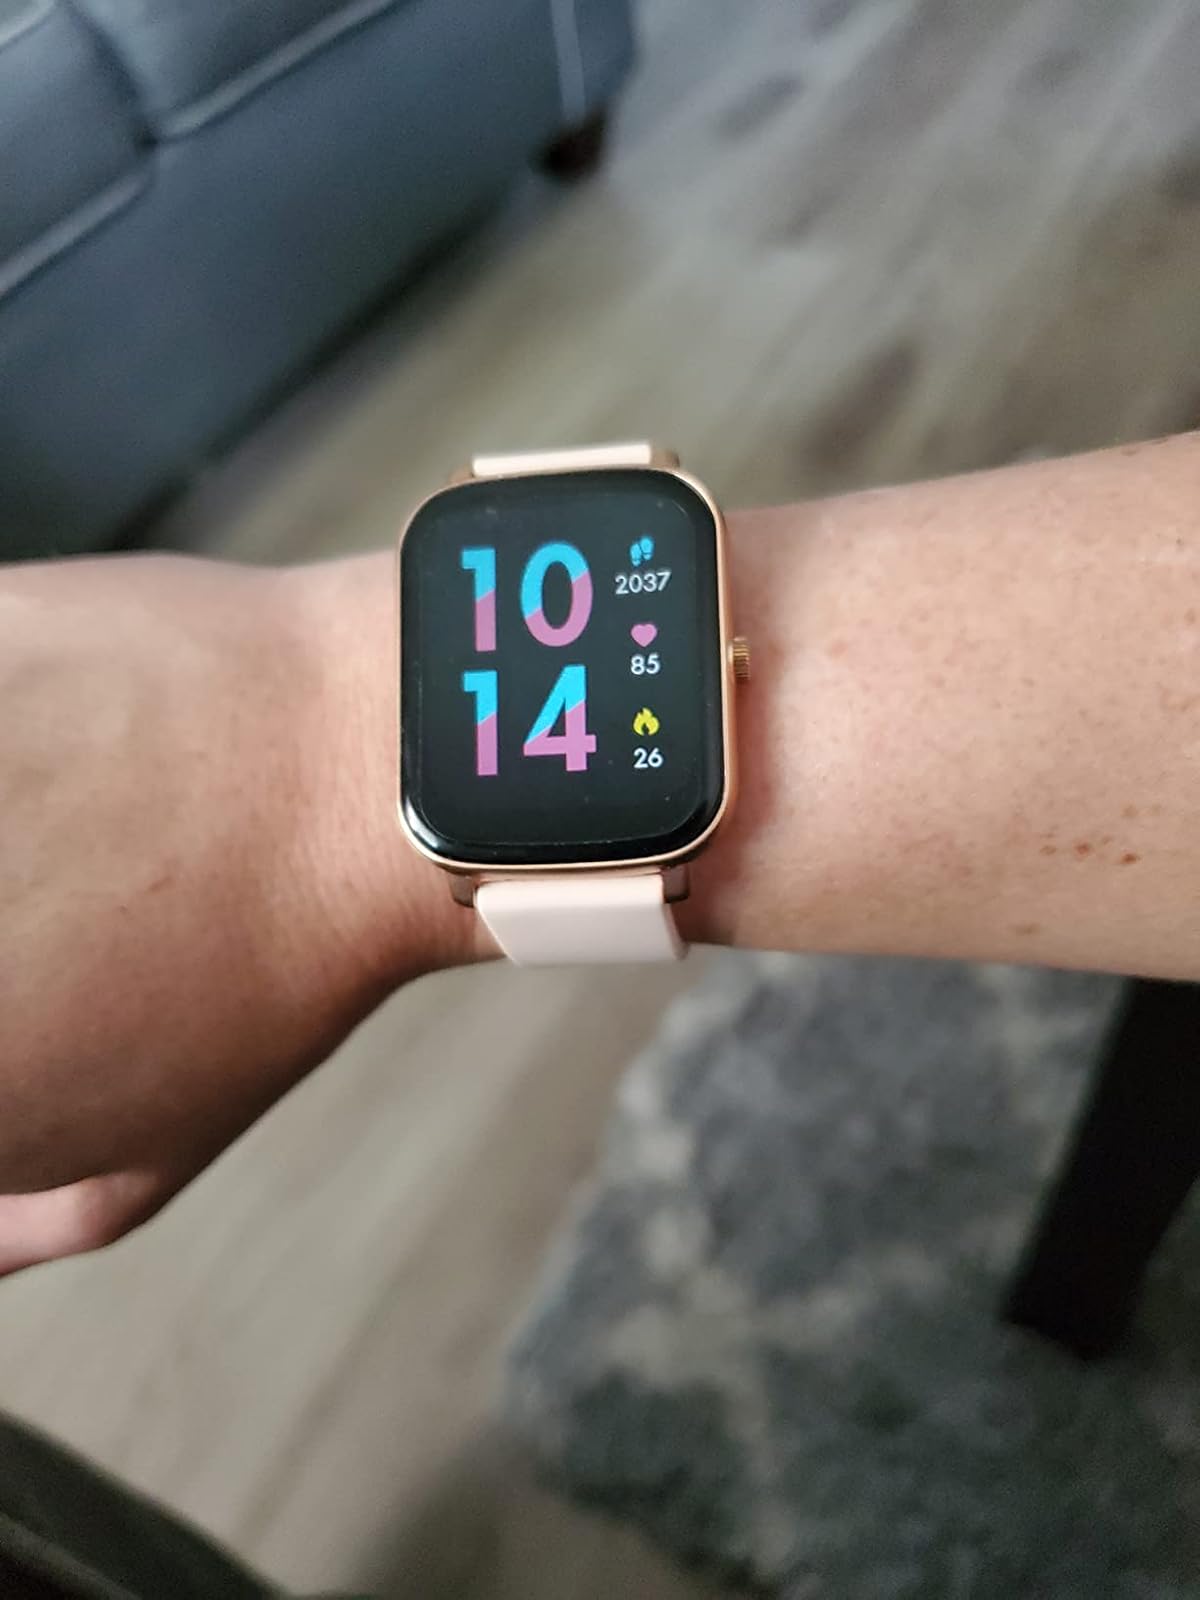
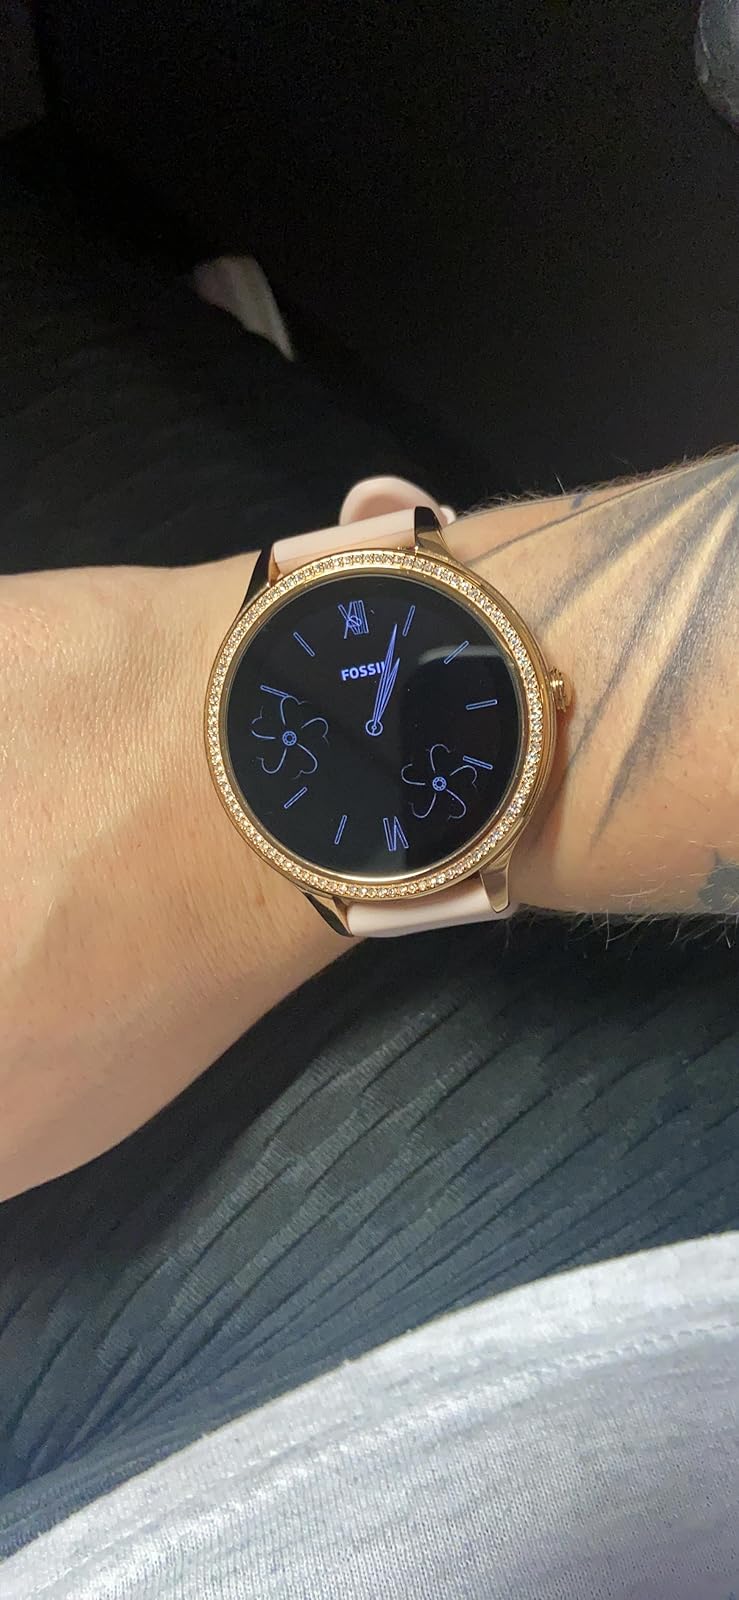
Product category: smartwatch
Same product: no